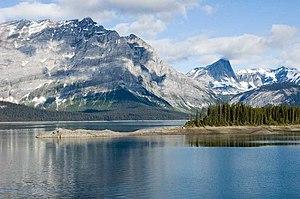
Le pays de Kananaskis, en anglais : Kananaskis Country, est un système de parcs situé à l'ouest de Calgary, Alberta au Canada, au pied des montagnes Rocheuses canadiennes.
Le Parc provincial Peter Lougheed est l'un des 108 parcs provinciaux de l'Alberta, au Canada. Il est situé au sud-est du parc national de Banff. Le parc a été nommé en l'honneur de Peter Lougheed, ancien premier ministre de l'Alberta.